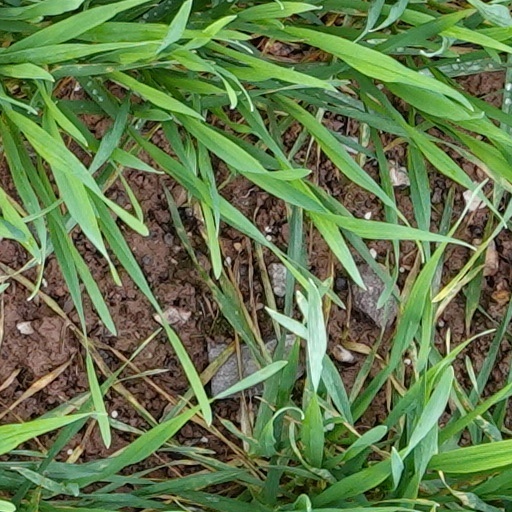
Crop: wheat